Gender of God

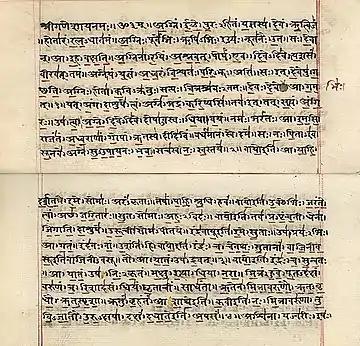
Rigveda

Most Christian groups conceive of God as Triune, believing that God the Father, God the Son, and God the Holy Spirit are distinct persons, but one being that is wholly God.